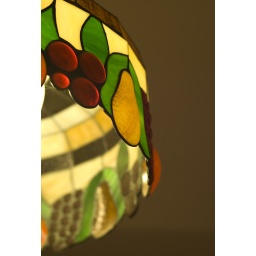
lamp above kitchen table